Niederwangen railway station

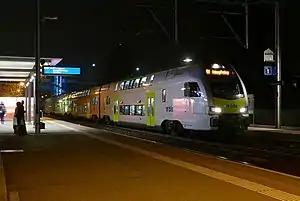
A BLS-operated S1 service at Niederwangen in 2016

Niederwangen railway station is a railway station in the municipality of Köniz, in the Swiss canton of Bern. It is an intermediate stop on the standard gauge Lausanne–Bern line of Swiss Federal Railways.